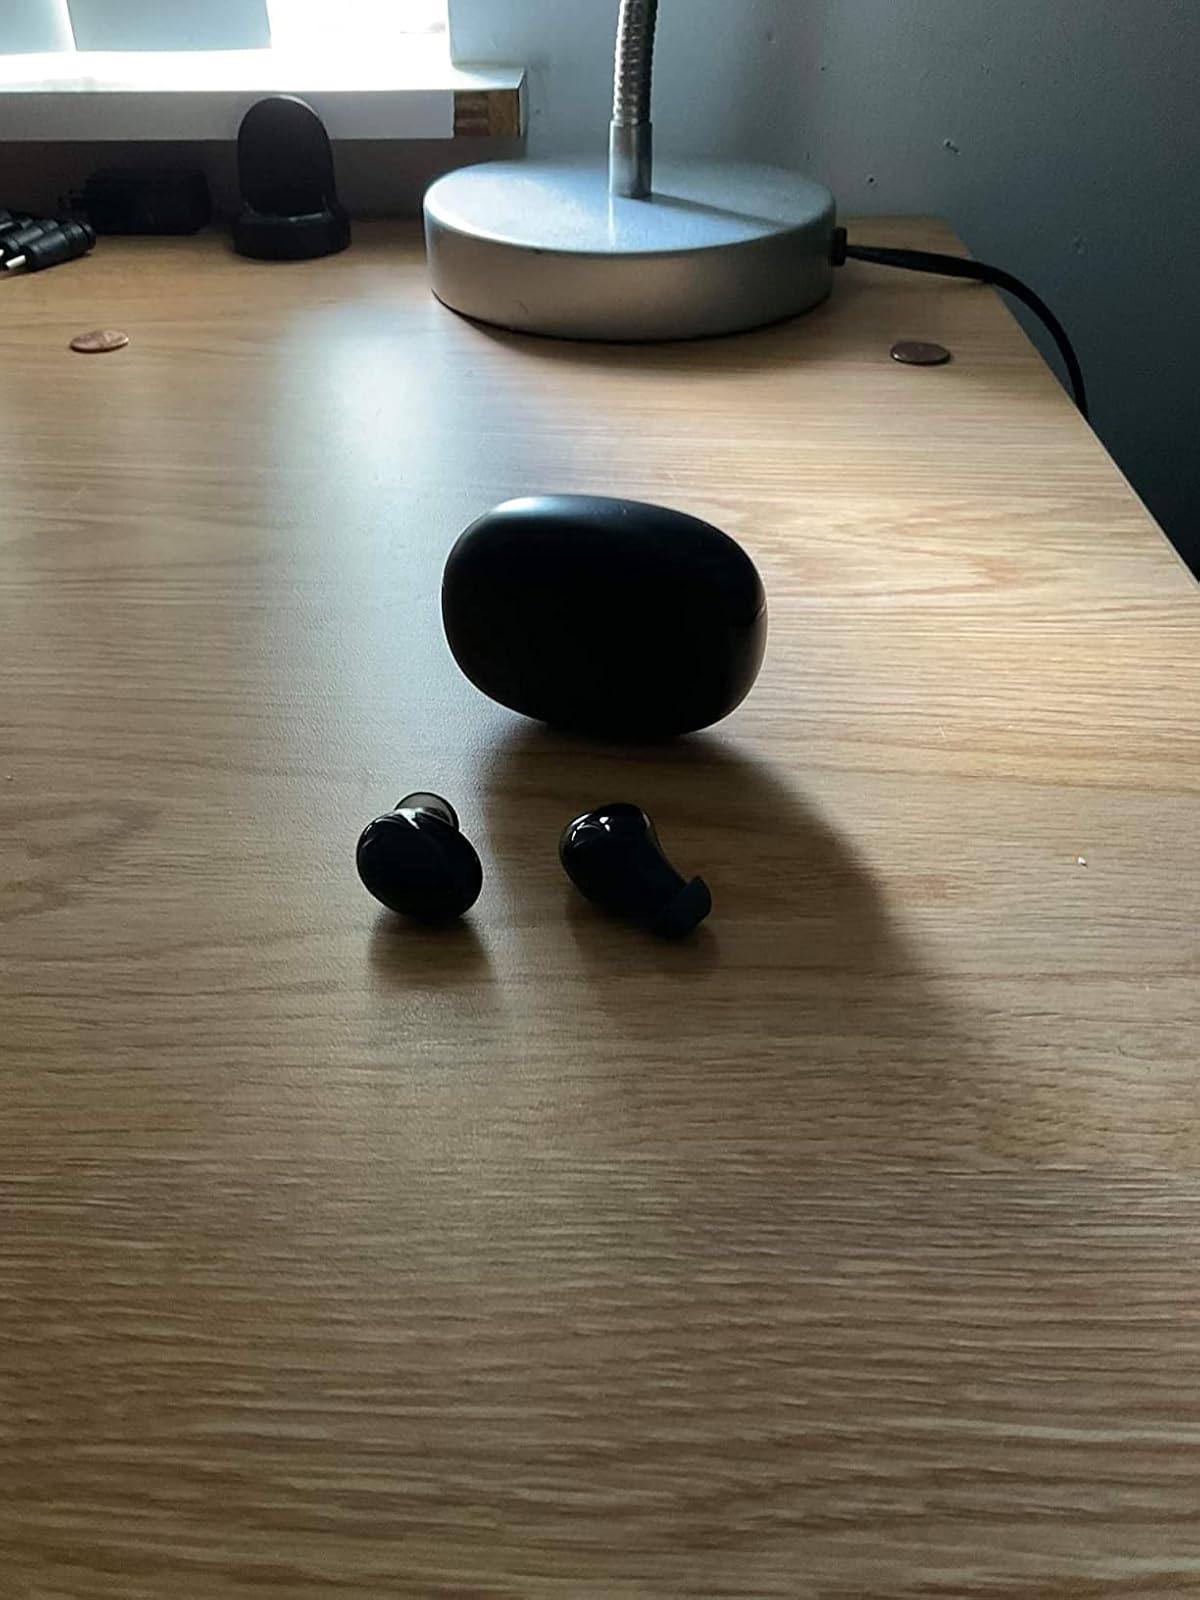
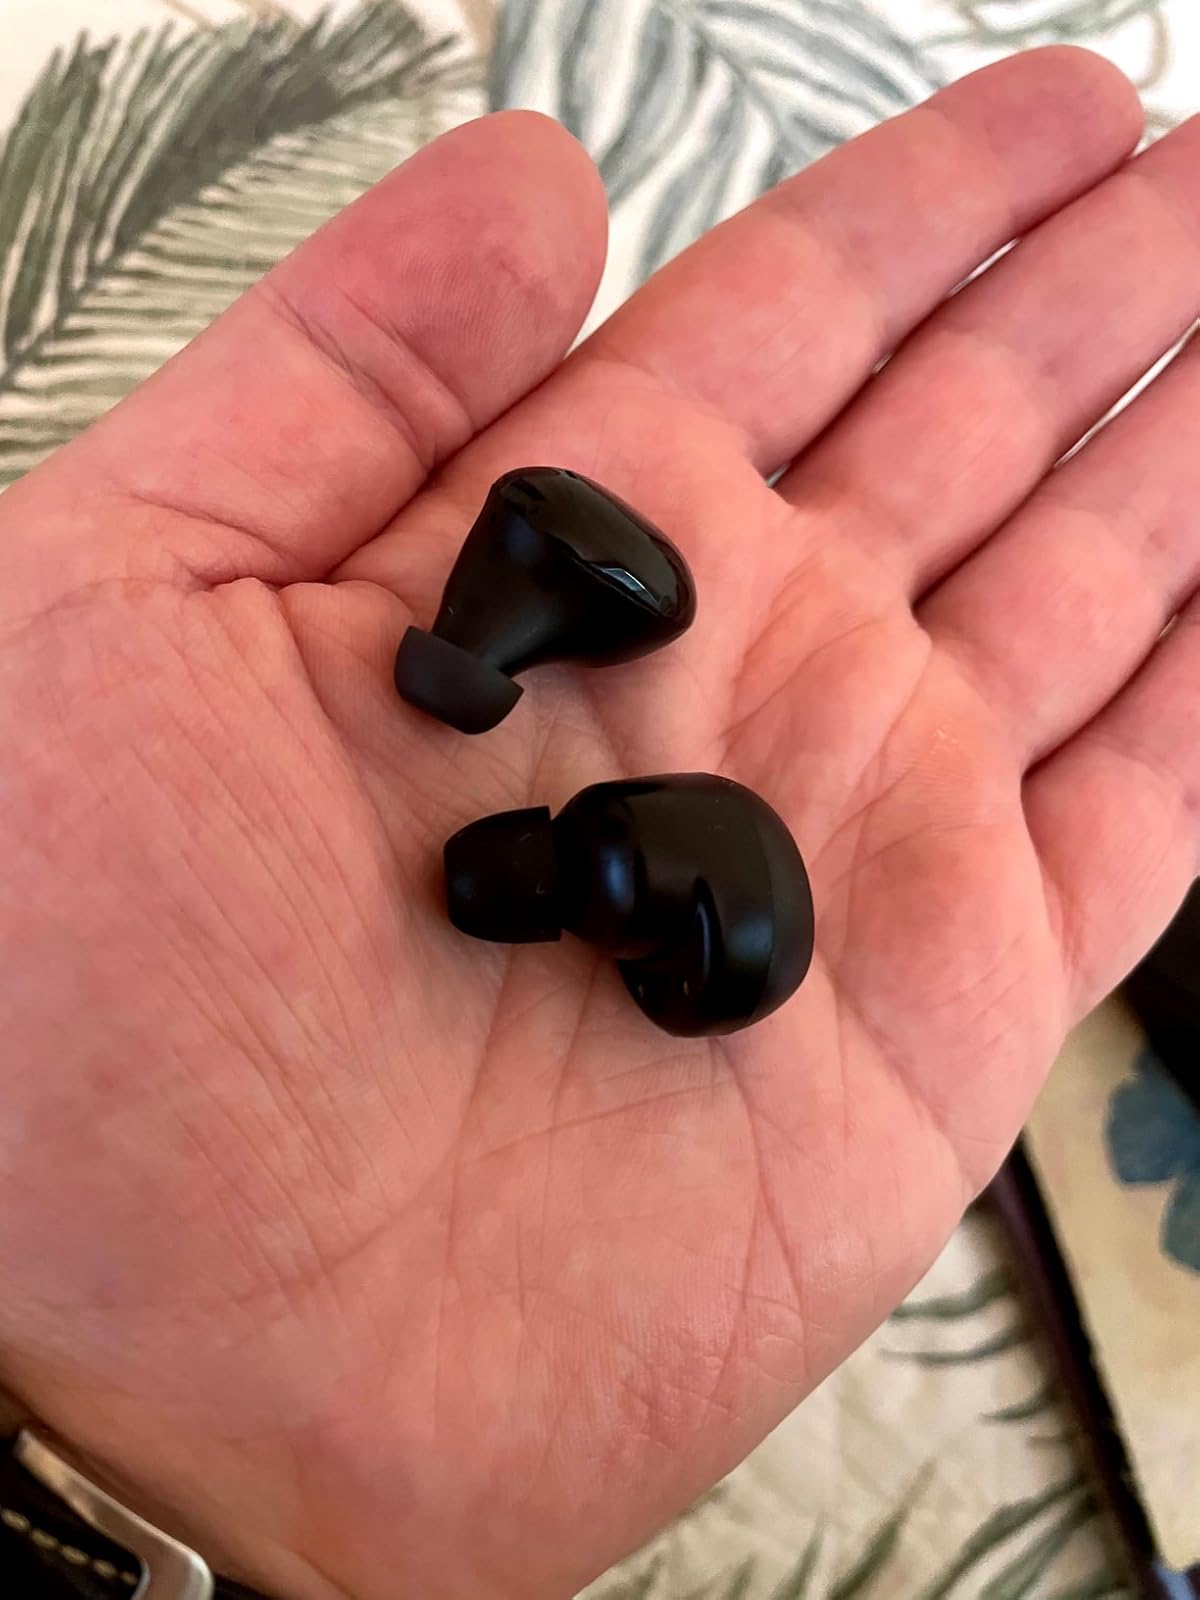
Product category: earbuds
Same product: yes